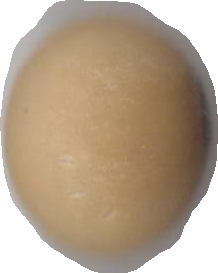
Variety: Anjasmoro